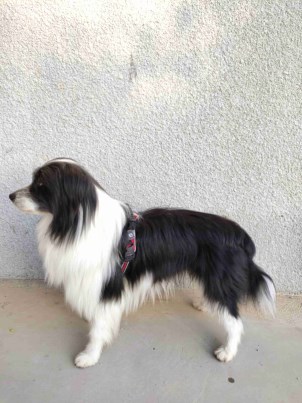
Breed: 2594-n000109-Border_collie